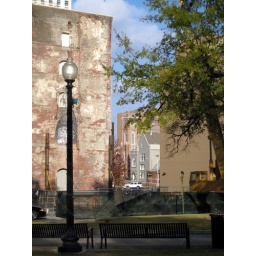
This was the site of the Court Square Annex building which burned to the ground in 2006.